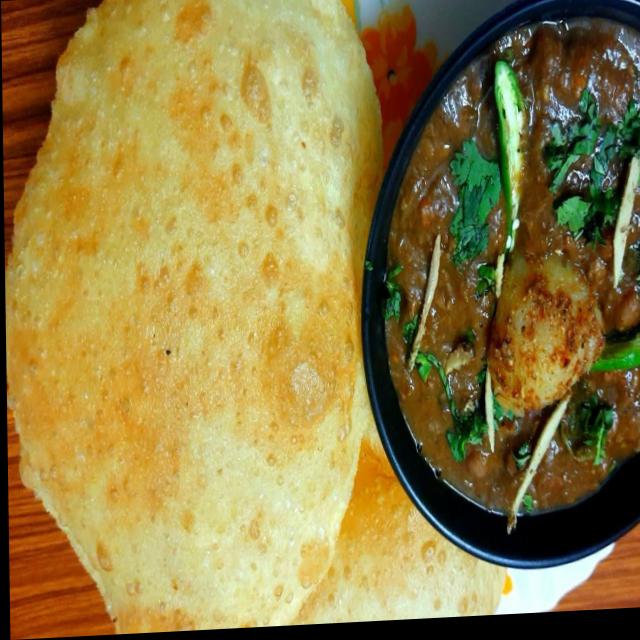
Dish: chole_bhature